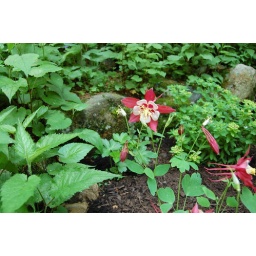
View of an interesting flower in a bed along the walkway heading toward the back of Sara's house.